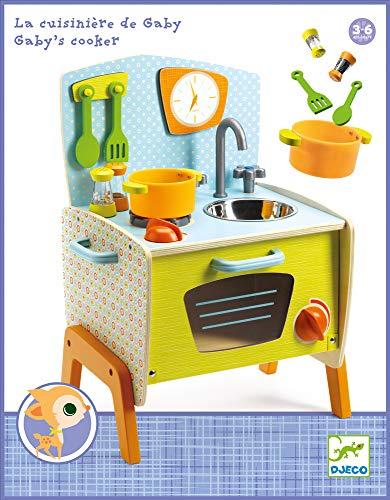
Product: DJECO Gaby's Cooker Wooden Role Play Set, Multicolor
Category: Toys & Games | Dress Up & Pretend Play | Pretend Play
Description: Materials: solid wood.
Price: $70.10
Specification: ProductDimensions:11x9.6x17.7inches|ItemWeight:2.07pounds|ShippingWeight:2.07pounds(Viewshippingratesandpolicies)|ASIN:B000ULGRVK|Itemmodelnumber:DJ06517|Manufacturerrecommendedage:36months-5years